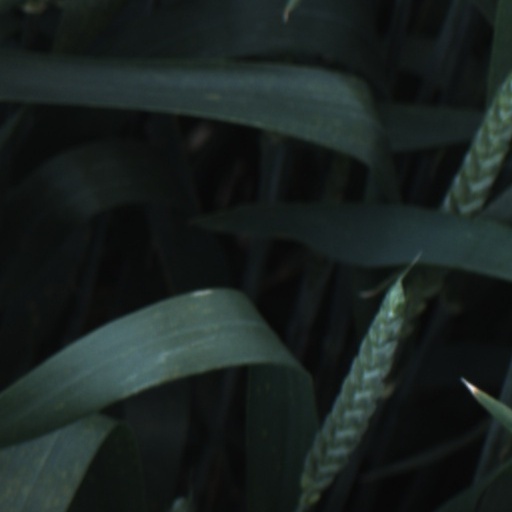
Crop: wheat